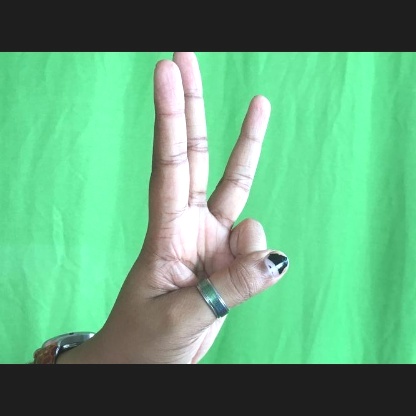
Mudra: Trishulam